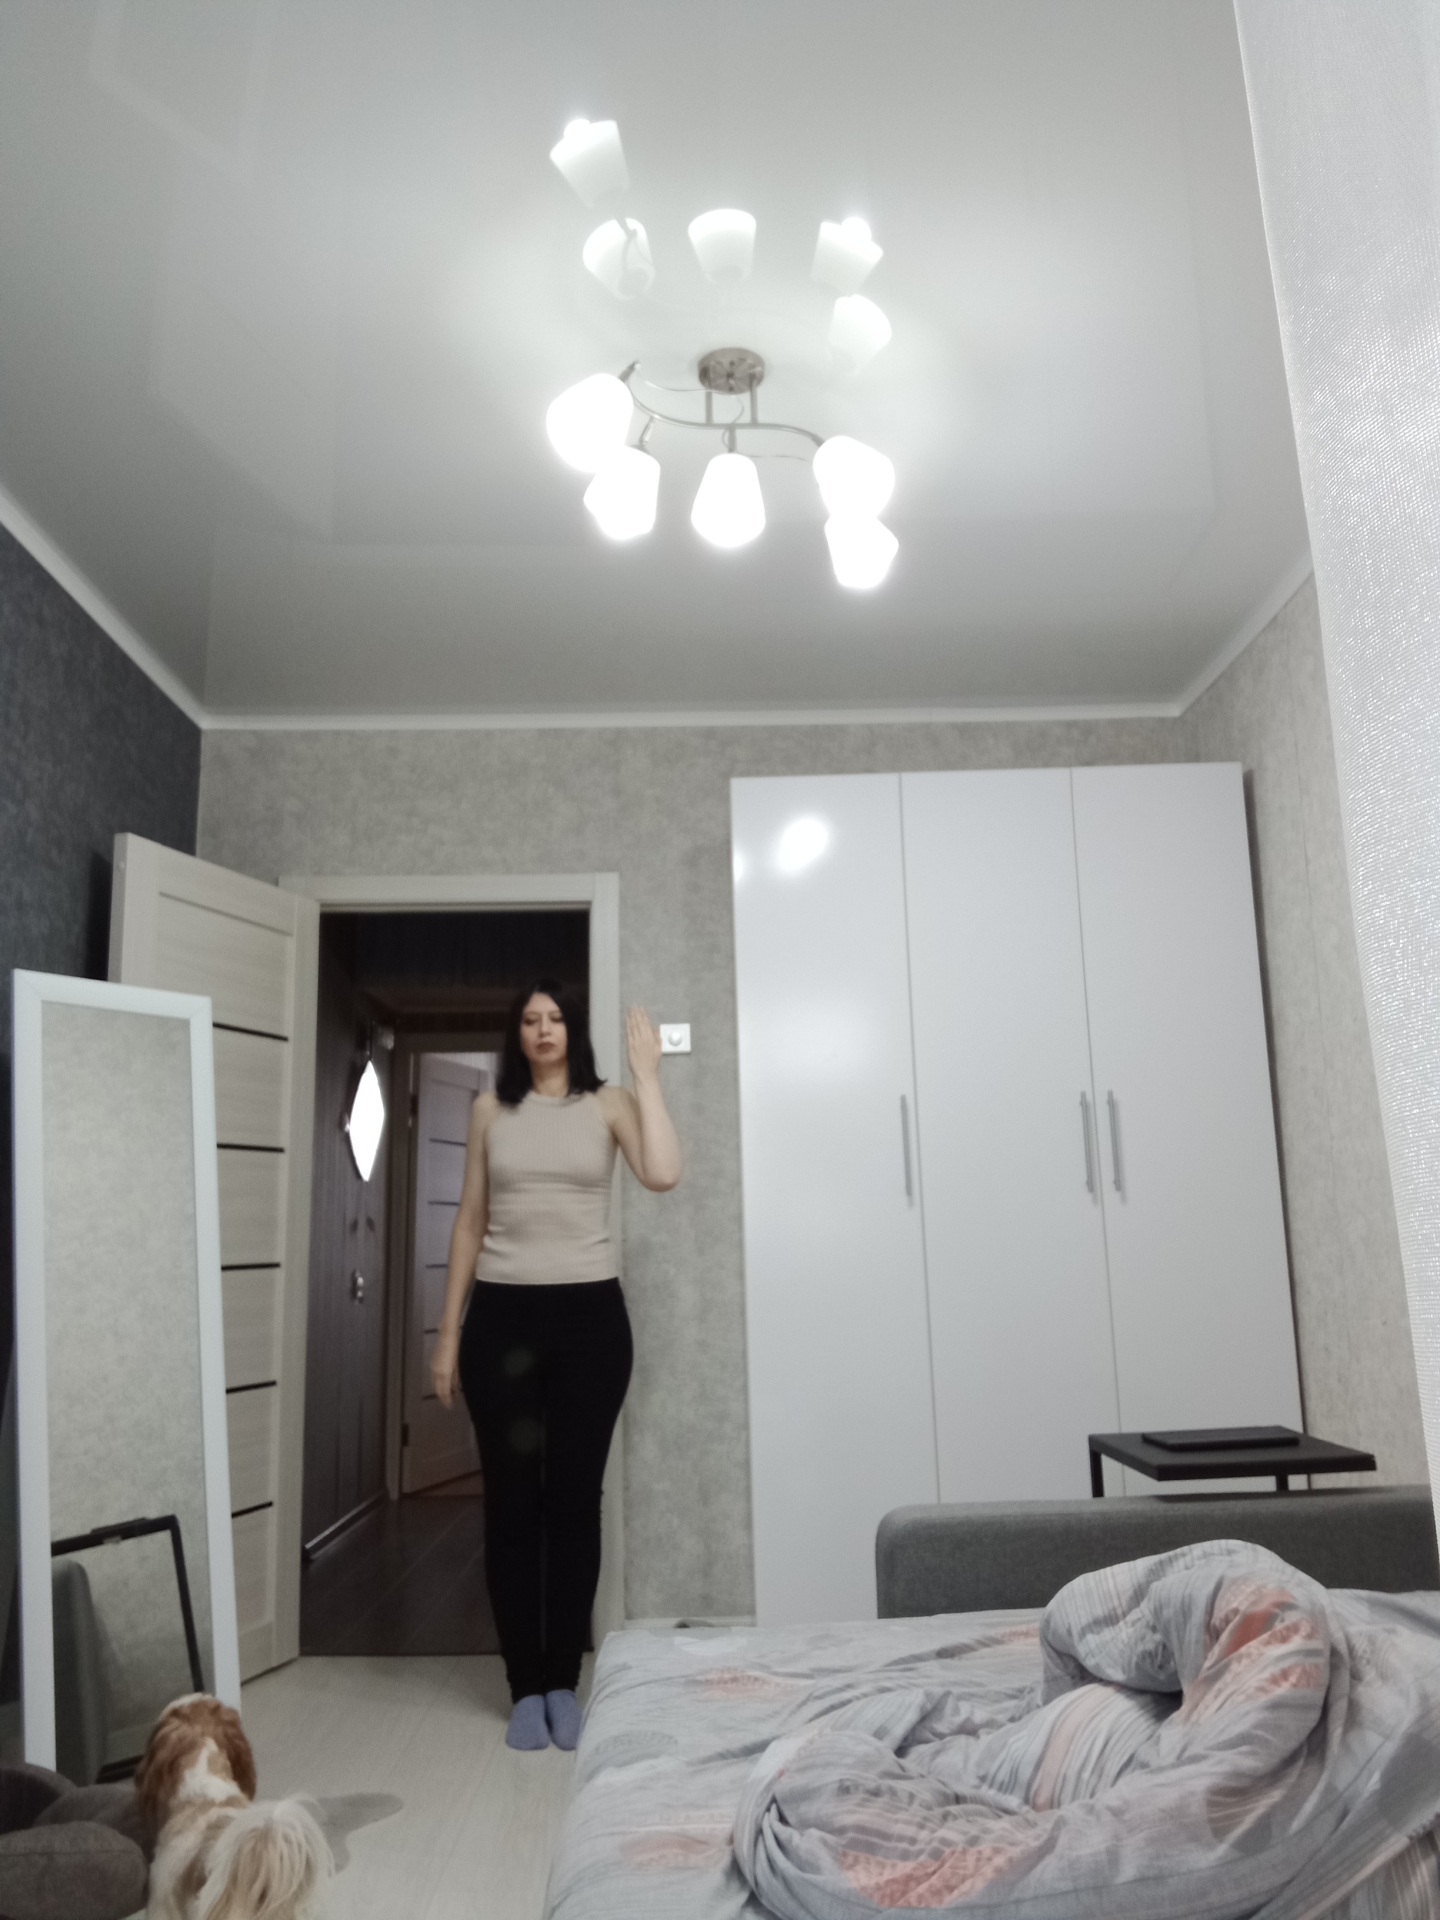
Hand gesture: stop_inverted